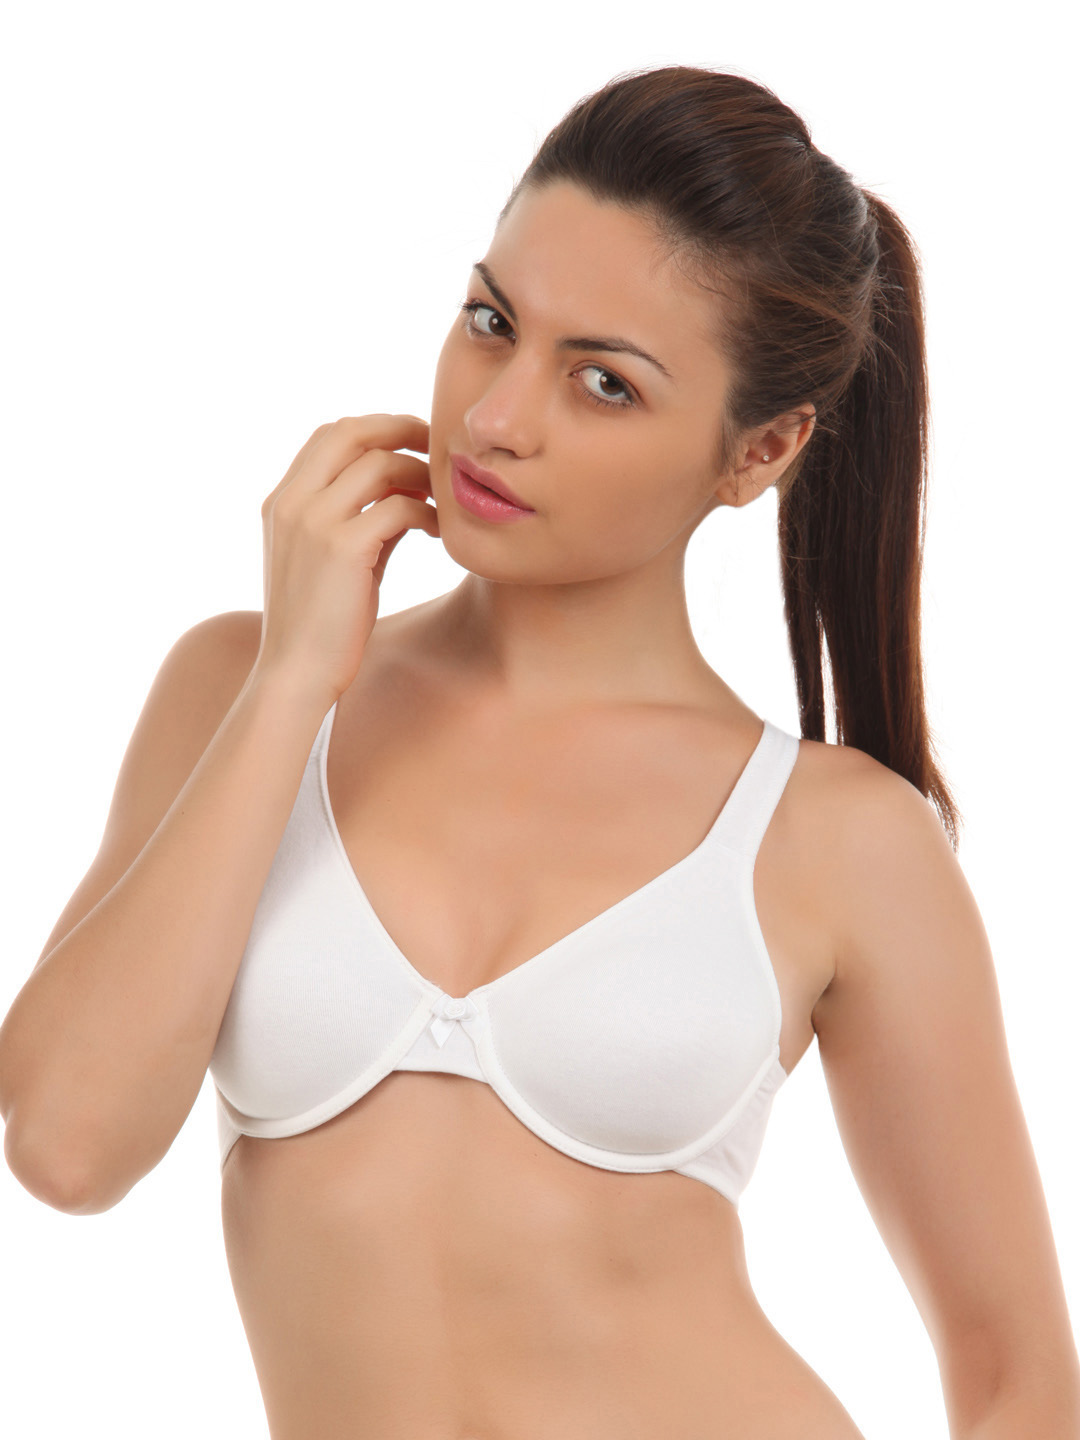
Peri Peri Women White Bra
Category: Apparel / Innerwear / Bra
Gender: Women
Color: White
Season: Summer 2017
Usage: Casual